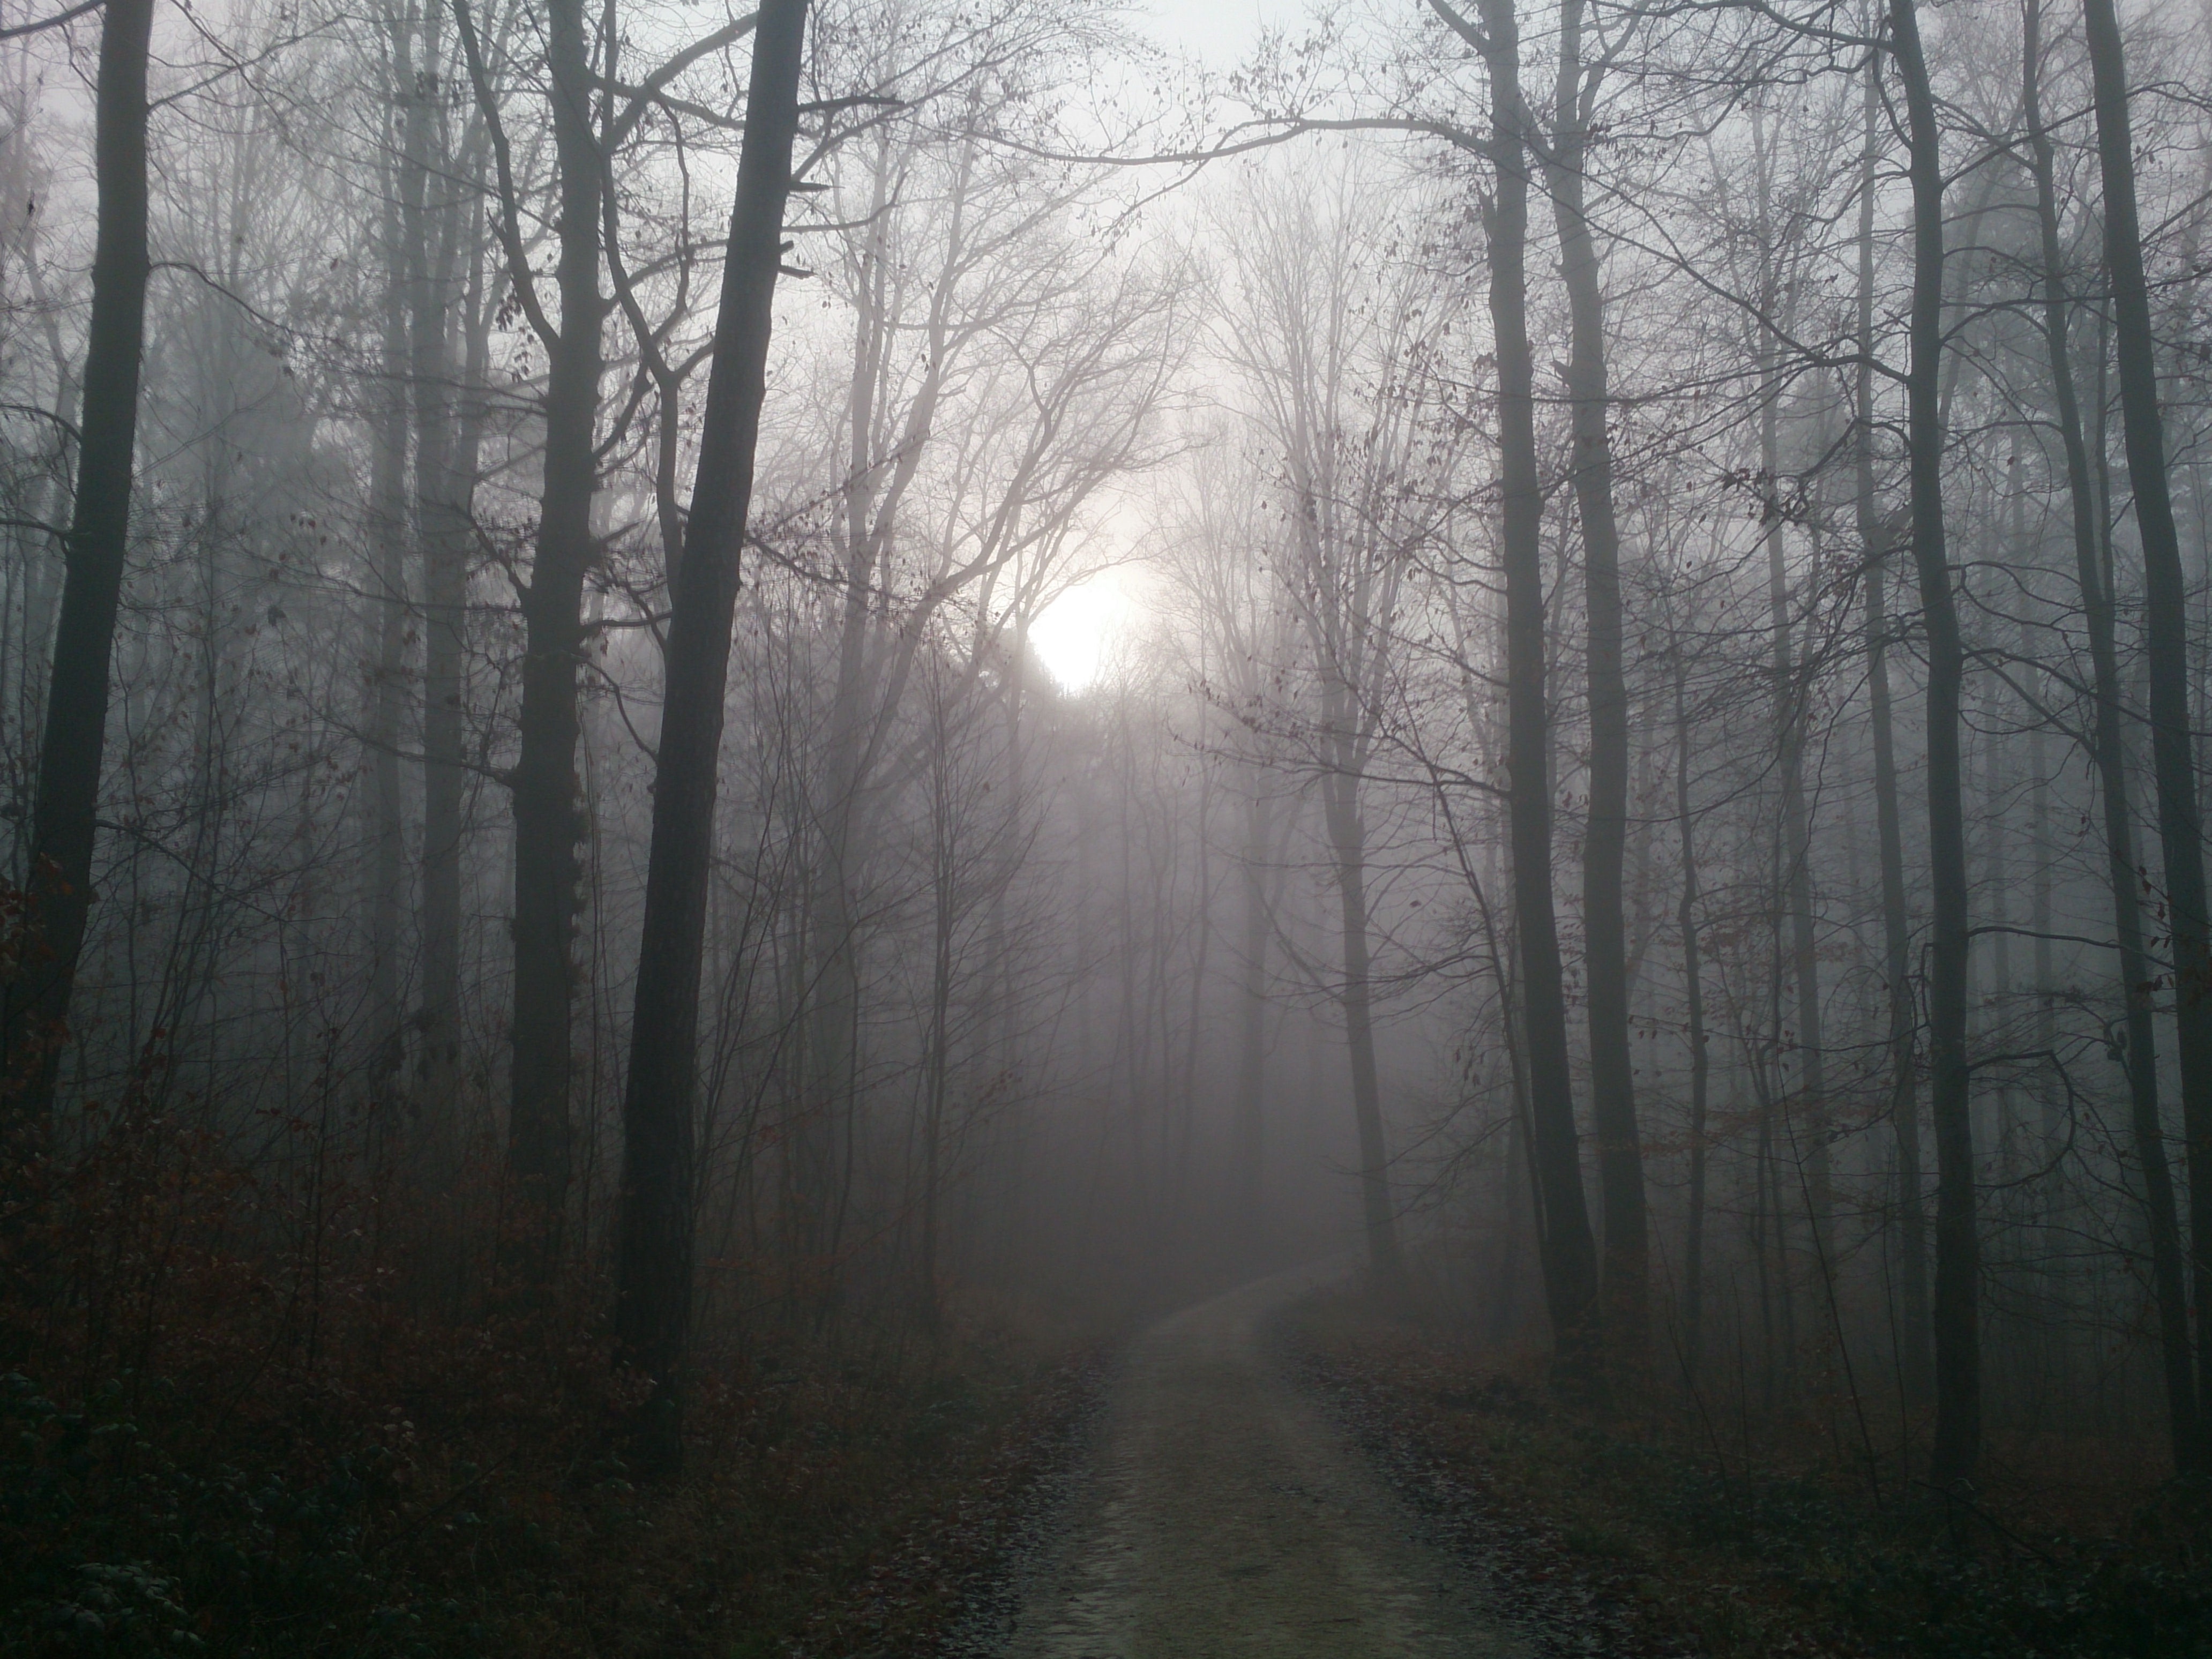
tree, nature, forest, branch, snow, winter, fog, mist, sunlight, morning, frost, autumn, weather, haze, darkness, season, woodland, habitat, mood, freezing, back light, forest path, drizzle, colourless, natural environment, atmospheric phenomenon